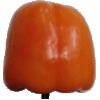
Label: Pepper Orange 1